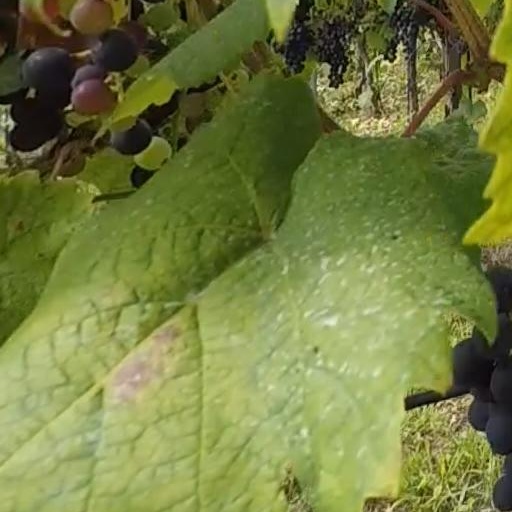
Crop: grape